University of North Dakota

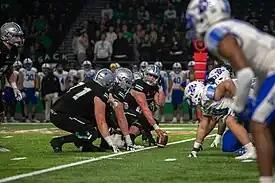
The North Dakota football team during a game against Indiana State in 2023

North Dakota's 17 athletic teams compete in the NCAA's Division I. Teams compete in the Summit League, except men's hockey, which is in the National Collegiate Hockey Conference, and the football team, which is in the Missouri Valley Football Conference (within the FCS subdivision). The men's ice hockey team has won eight national championships, has been runner-up five times and play in the Ralph Engelstad Arena.